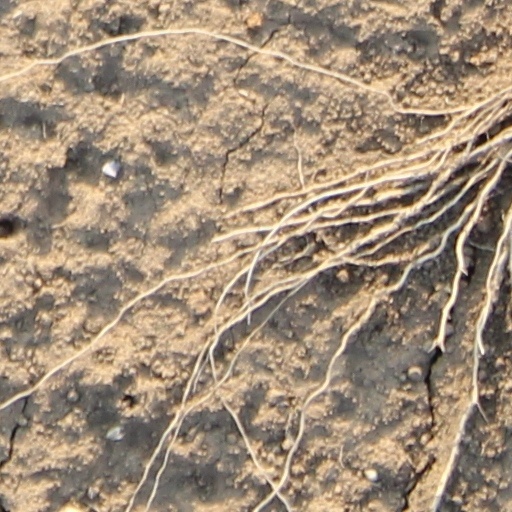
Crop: wheat